School Gyrls

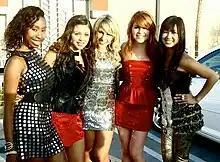
School Gyrls in 2010. Left to right: Sade Austin, Jacque Pyles, Mandy Rain, Lauren Chavez and Monica Parales.

The School Gyrls (briefly known as Forever) were an American girl group that debuted in 2009. They were signed to Nick Cannon's NCredible Entertainment. The group starred in an eponymous movie that premiered on Nickelodeon on February 21, 2010. The group's self-titled debut album was released on March 23, 2010. The album peaked at number 118 on the "Billboard" 200 albums chart, and was preceded by the singles "Something Like a Party" and "Get Like Me". Later that year, the group released another movie called "A Very School Gyrls Holla-Day", which coincided with the release of the album of the same name. Shortly after this, two of the group's original members Mandy Rain and Jacque Pyles, decided to leave to pursue solo careers. They were replaced by Brittany Oaks and Natalie Aguero.